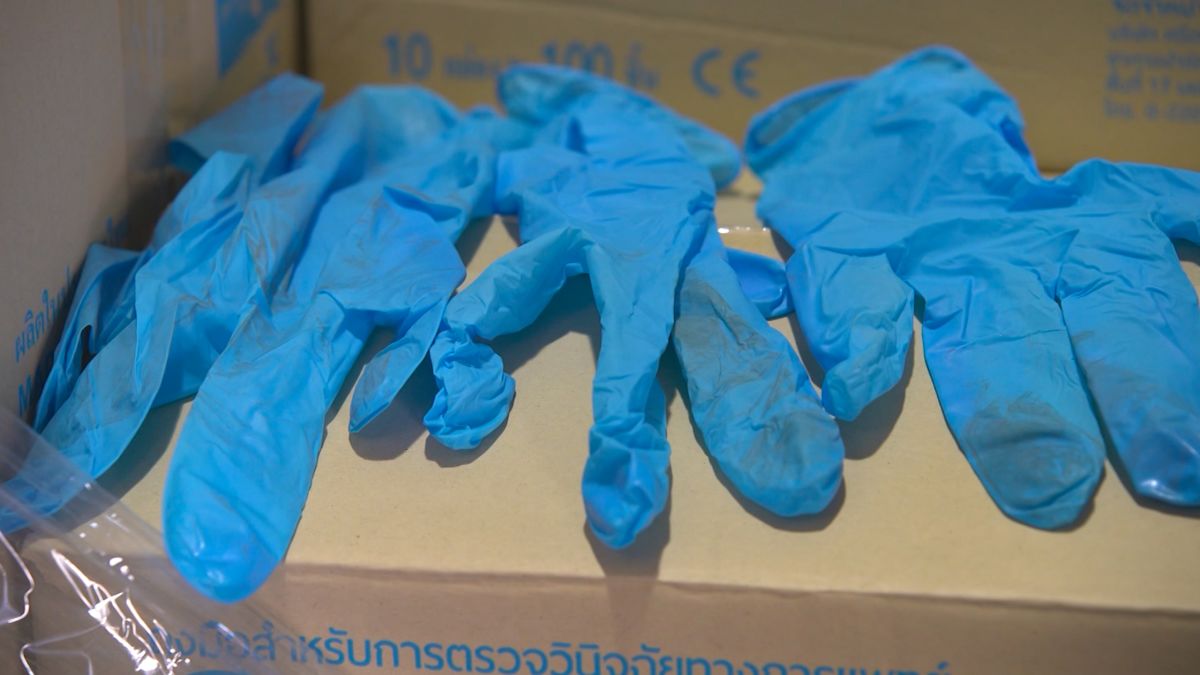
Label: trash